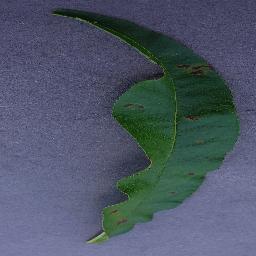
Label: Peach___Bacterial_spot